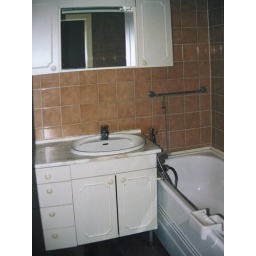
Our bathroom was actually two tiny rooms divided by a wall with a sliding door.